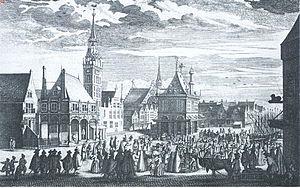
L'Alteratie désigne un épisode majeur de l'histoire d'Amsterdam qui se produisit le 26 mai 1578, lorsque le gouvernement catholique de la ville fut renversé. Les intérêts commerciaux jouèrent un rôle important dans le processus à une période où Amsterdam se retrouvait de plus en plus isolée, alors que d'autres villes menaçaient de la dépasser. Personne ne fut blessé, tué ou molesté au cours du soulèvement. Le 29 mai, un nouveau conseil municipal fut formé, composé de trente Calvinistes et de dix Catholiques. Quelques mois plus tard, un projet d'extension du port à l'est de la ville, au niveau de l'actuel Lastage fut proposé, de même que la construction d'une nouvelle palissade de défense de la ville, au niveau de l'actuel Oudeschans. Cet épisode joua ainsi un rôle clé dans la montée en puissance de la ville au début du Siècle d'or néerlandais.